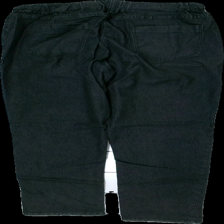
View: back
Type: Jeans
Category: Ladies
Brand: Not in the list
Brand text on label: Xlnt
Colors: Black
Material: 80% bomull 18% polyester 2% elastan
Cut: Oversize
Size: 50
Season: All
Damage: urtvättat och sliten resår
Damage location: top center
Damage 2: sne söm
Damage 2 location: middle left
Damage 3: sne söm
Damage 3 location: middle right
Price range: <50
Recommended usage: Export
Description: jeans
Comment: urtvättade